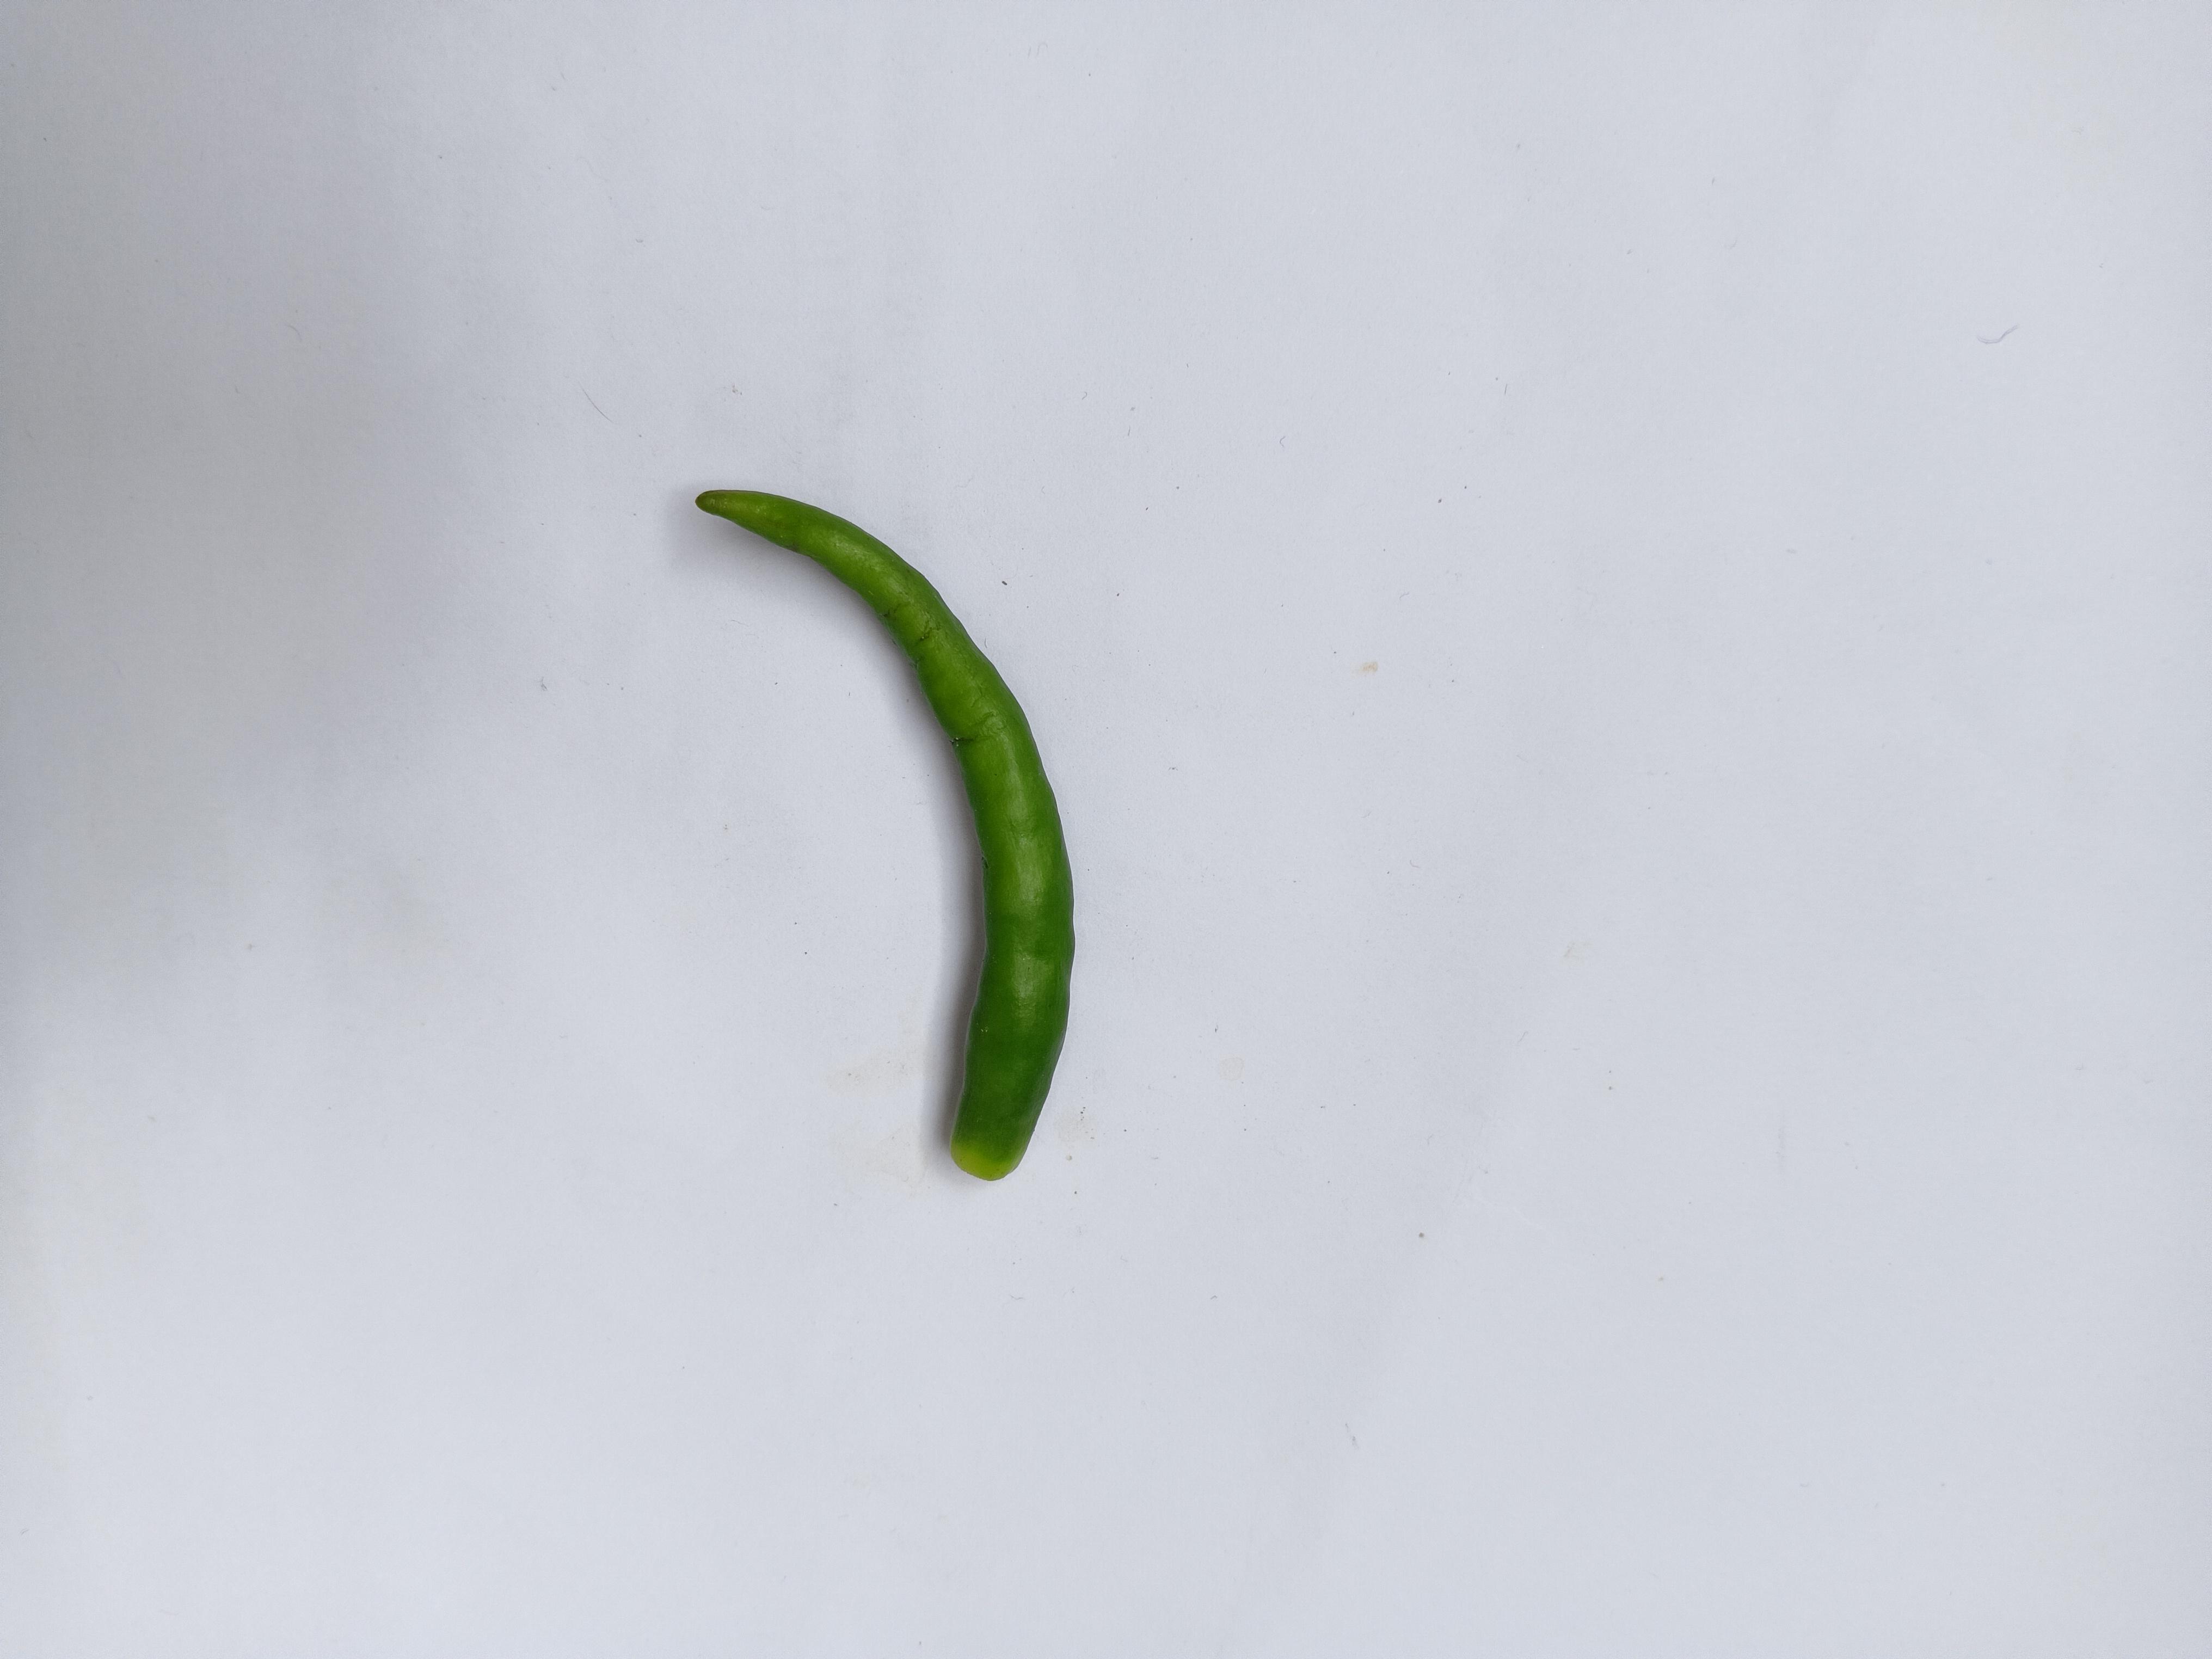
Label: Green Chili